Tropical cyclones in 2021

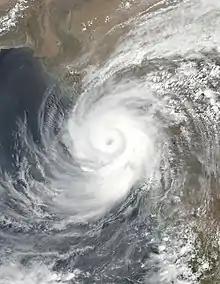
Cyclone Tauktae

April was above-average, featuring nine systems, of which five were named. In the Australian region, Cyclone Seroja formed near East Timor and Indonesia. Its precursor caused catastrophic damage and deadly landslides in the West Nusa Tenggara and East Nusa Tenggara provinces of Indonesia and East Timor, causing 229 fatalities before strengthening to a Category 3 severe tropical cyclone and making a rare landfall on Midwestern Australia, becoming the first since Elaine in 1999. Odette also formed in the region near the Cocos Islands before undergoing a Fujiwhara interaction with Seroja quickly after its formation and later being absorbed by it. Additionally, two tropical lows formed on April 7 and April 9, of which one entered the South Pacific basin. In the North Indian Ocean, a short-lived tropical depression formed off the Myanmar coast in the north Andaman Sea, however it dissipated the next day. In the Australian region, a tropical low formed before later moving into the South Pacific basin, being designated as "13F"; it was short-lived and dissipated on April 11. In the South-West Indian Ocean, Cyclone Jobo developed near the Seychelles, undergoing a brief period of rapid intensification before dissipating near Tanzania on April 24. In the West Pacific, Typhoon Surigae formed south of Woleai and rapidly intensified into a Category 5-equivalent typhoon, becoming the strongest typhoon recorded in the month of April as it passed near the Philippines, and the strongest tropical cyclone of 2021. In the South Atlantic, Subtropical Storm Potira formed just off the coast of Rio de Janeiro, causing gale-force winds in Copacabana.